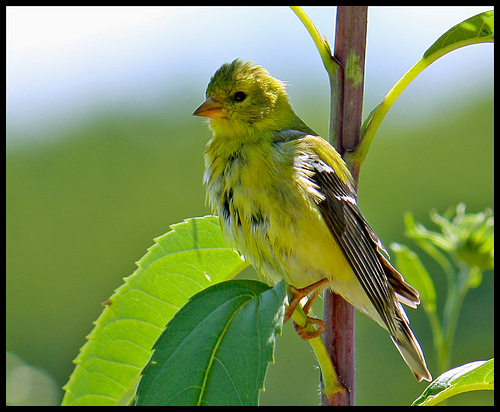
the feathers of this bird are ruffled and light green, contoured by deep brown wings.
this is a yellow bird with brown wings and a pointed orange beak.
a small and shaggy bird, with a neon type of color.
this bright bird has a body in light shades of green and yellow with black wing feathers.
this bird has a yellow overall body color with streaks of brown and black all over it.
a small colorful bird with a bright yellow vent, belly and breast, this bid has white wing bars and black secondaries.
the bushy green crown leading to the small orange bill of the birdthe medium sized bird has lime green feathers with dark green wings.
this bird has an orange bill, a yellow crown and back, and dark grey wings.
this bird has wings that are black and has a yellow belly
Species: American Goldfinch